Kaniadakis Weibull distribution

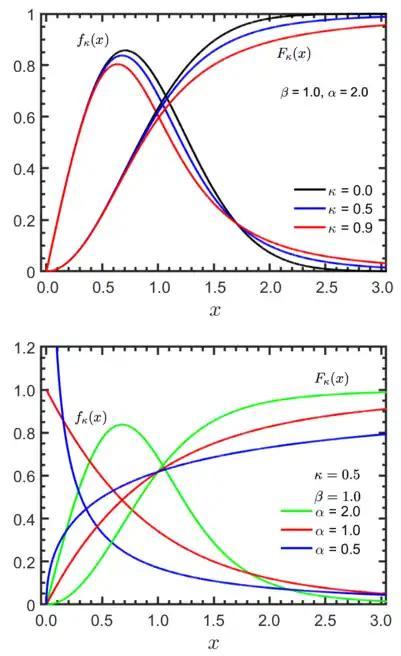
Comparison between the Kaniadakis κ-Weibull probability function and its cumulative.

The hazard function of the "κ"-Weibull distribution is obtained through the solution of the "κ"-rate equation:formula_13with formula_14, where formula_15 is the hazard function: